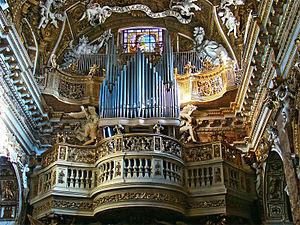
Église Santa Maria della Vittoria, Rome, Latium, Italie. La cantoria a été décorée par Mattia de Rossi, élève préféré et collaborateur de Gian Lorenzo Bernini (XVIIè siècle).
Mattia de Rossi est un architecte italien de la période baroque au XVIIᵉ siècle.